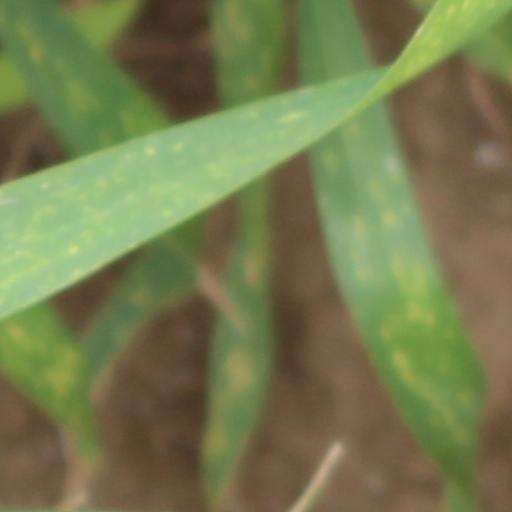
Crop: wheat